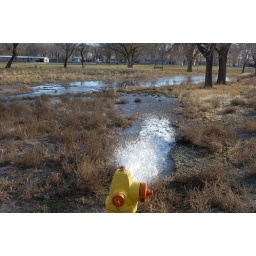
They where dumping the above ground water tanks because of reports of a orange tent in are drinking water.